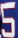
Number: 5